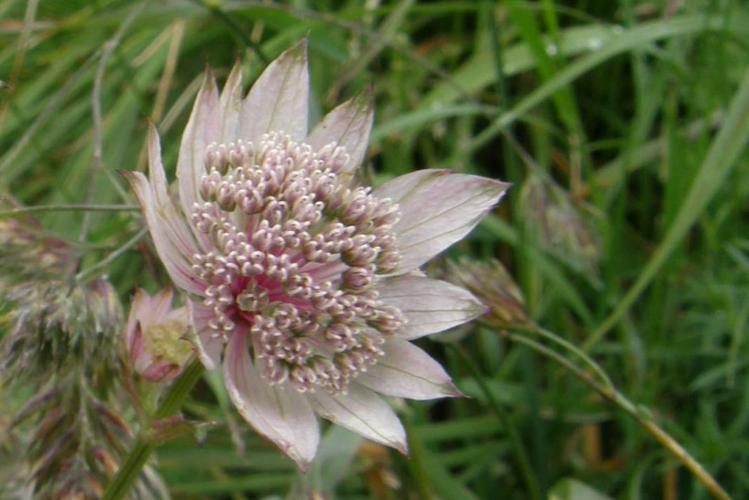
Flower: great masterwort